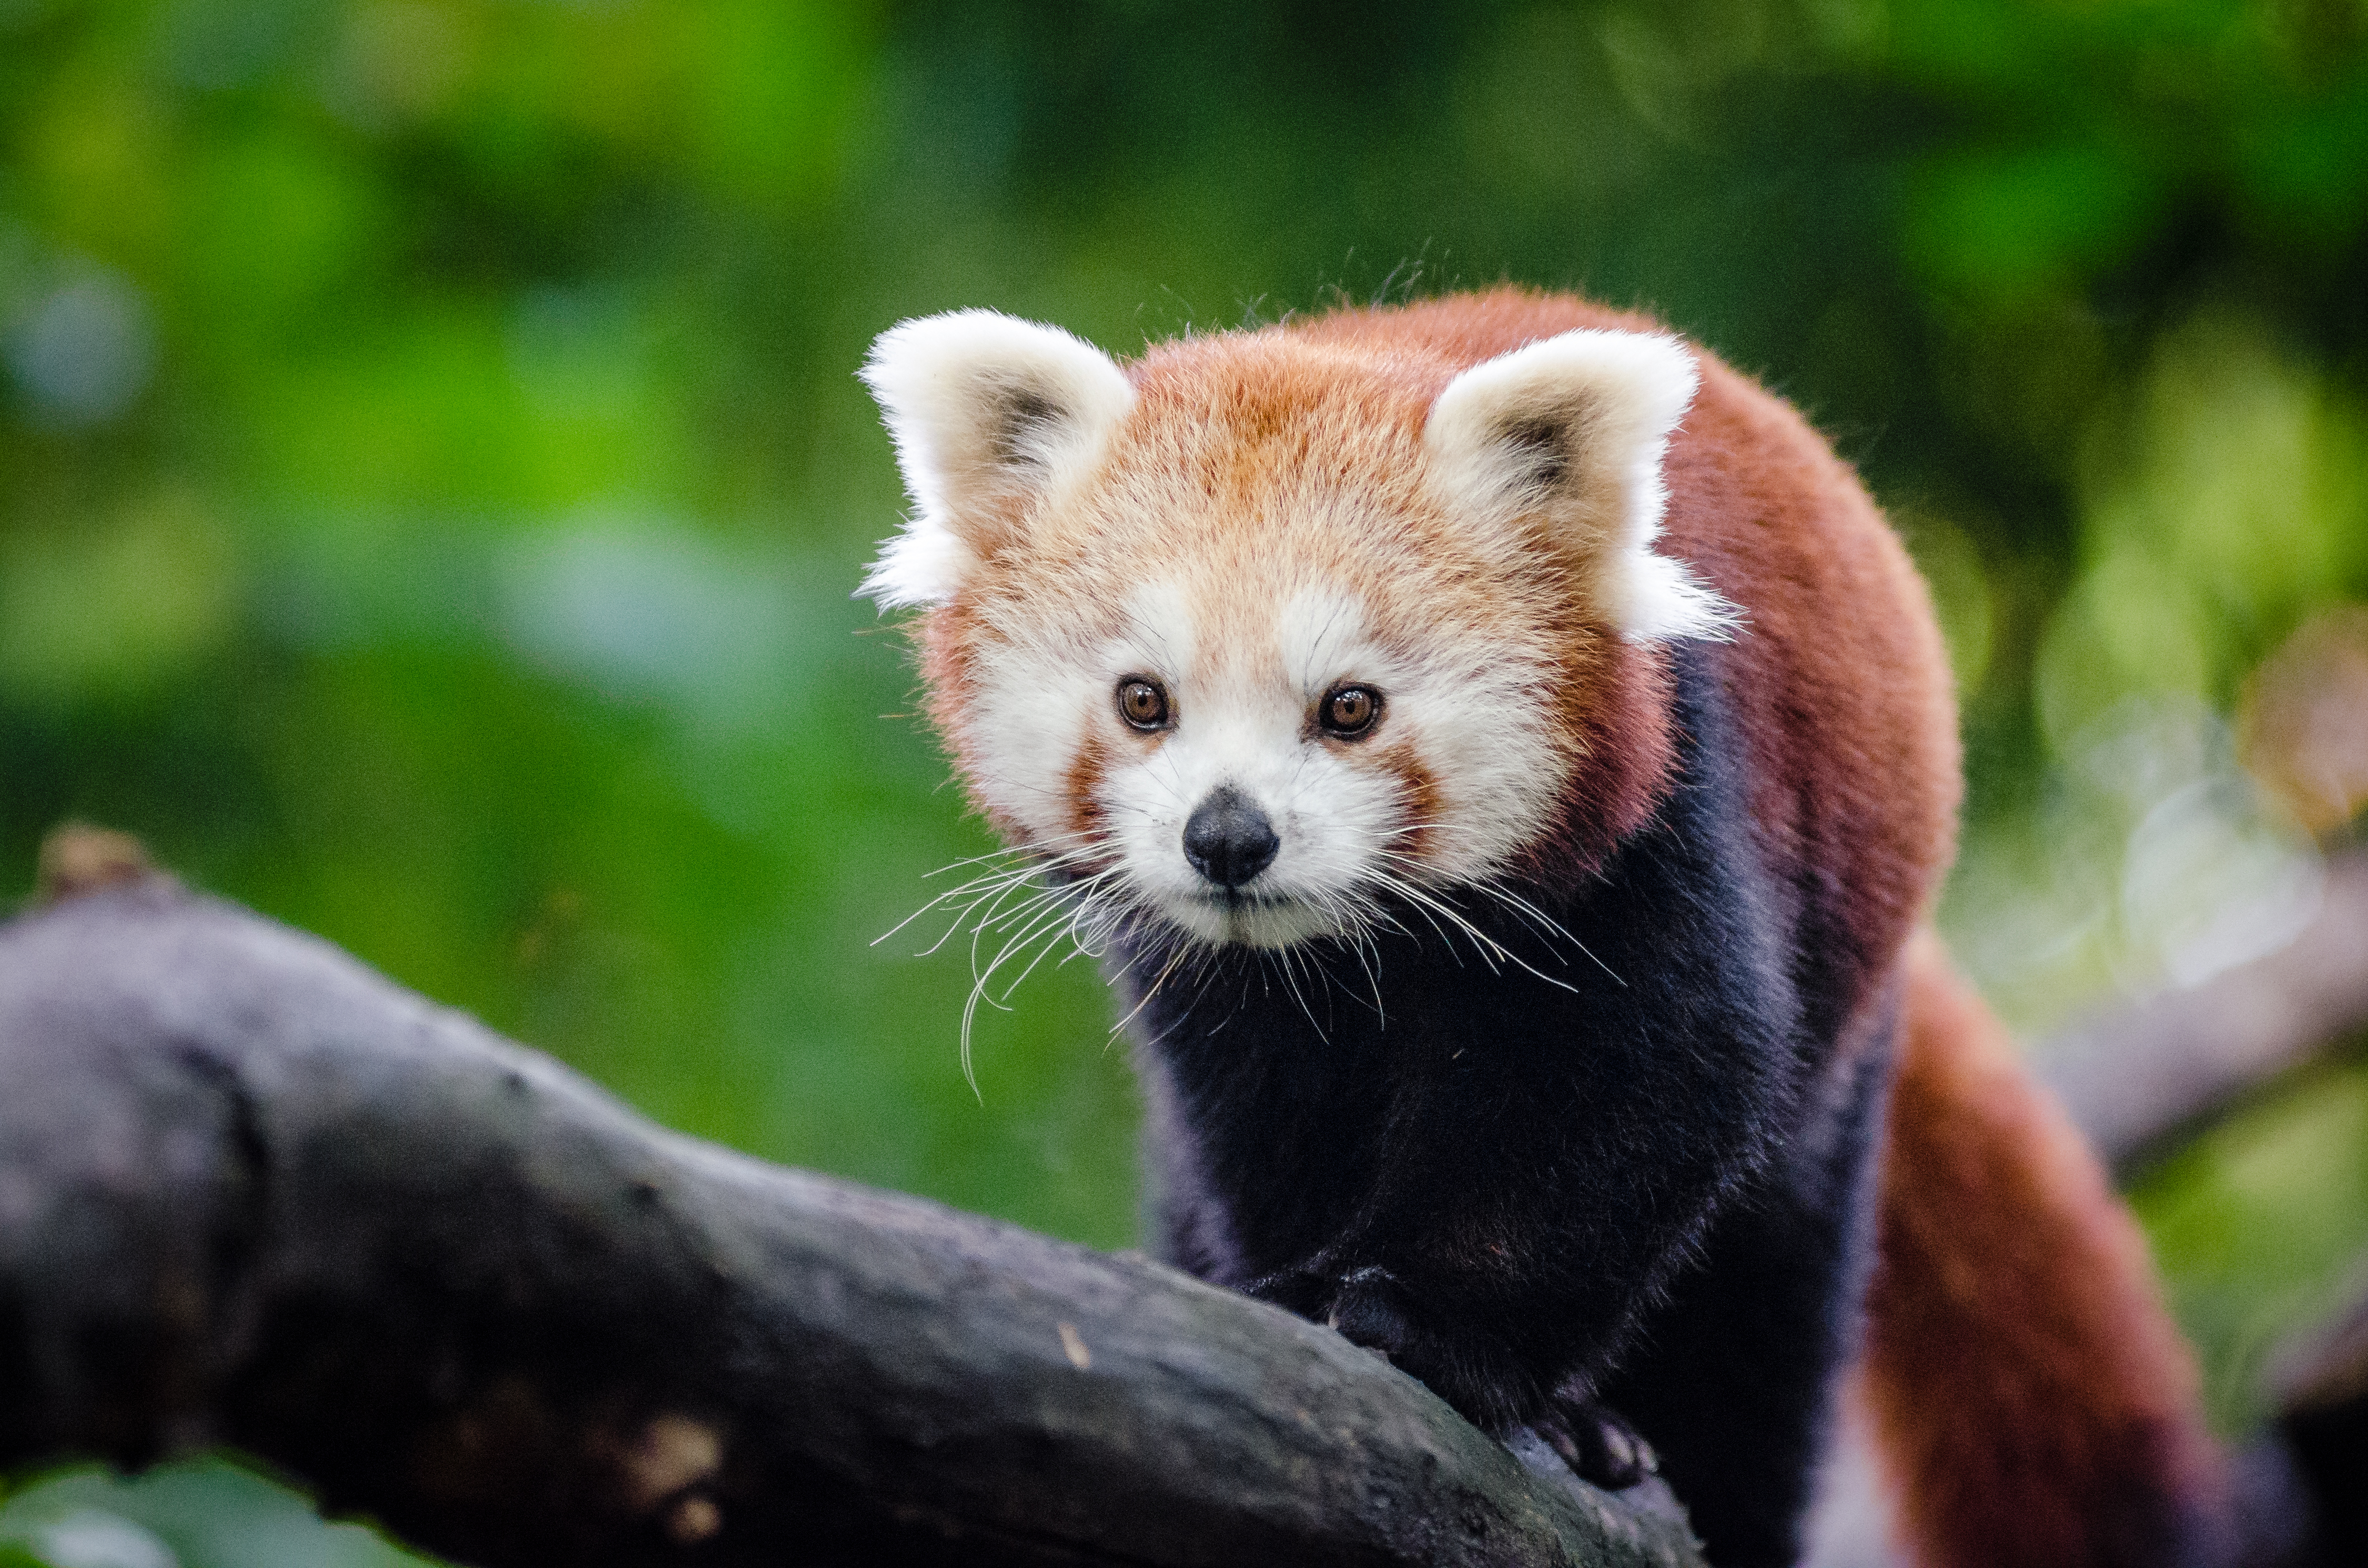
tree, nature, bokeh, vintage, sweet, rain, feet, wet, animal, cute, female, wildlife, zoo, fur, orange, young, green, high, red, foot, mammal, nikon, fauna, red panda, panda, 2015, face, nose, paw, tail, animals, ears, endangered, vertebrate, germany, deutschland, natur, paws, tier, iso, ss, fell, regen, grn, gesicht, baum, adorable, bamboo, d7000, roter, kleiner, niedlich, sues, suess, species, bedrohte, tierart, tierpark, weiblich, jungtier, jung, ohren, schwanz, nase, bedroht, ailurus, fulgens, mozilla, firefox, moist, feucht, giant panda, dog breed group